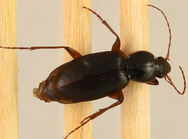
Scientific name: Synuchus impunctatus
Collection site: Bartlett Experimental Forest NEON (BART), plot BART_066